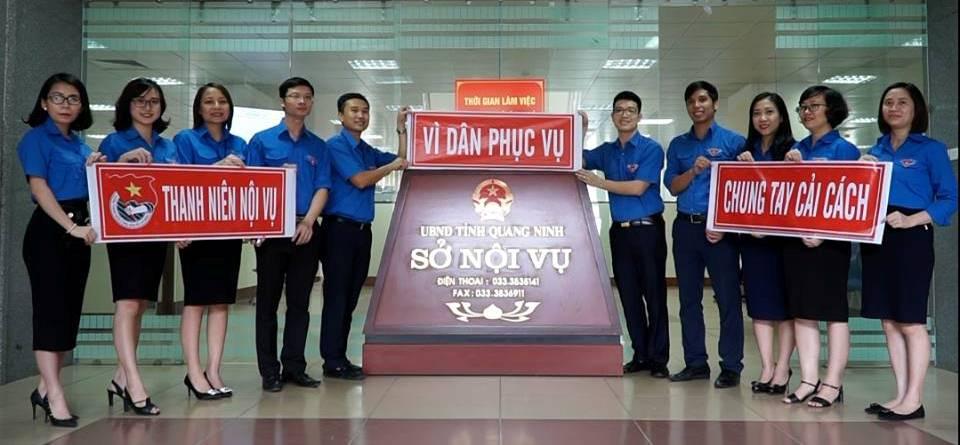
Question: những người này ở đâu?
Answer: ở sở nội vụ tỉnh quảng ninh